History of Singapore

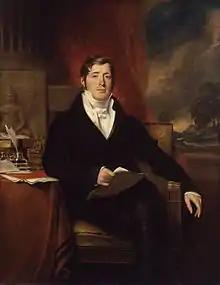
"Portrait of Stamford Raffles" by George Francis Joseph, 1817

Between the 16th and 19th centuries, the Malay Archipelago was gradually taken over by the European colonial powers, beginning with the arrival of the Portuguese at Malacca in 1509. The early dominance of the Portuguese was challenged during the 17th century by the Dutch, who came to control most of the ports in the region. The Dutch established a monopoly over trade within the archipelago, particularly in spices, then the region's most important product. Other colonial powers, including the British, were limited to a relatively minor presence.